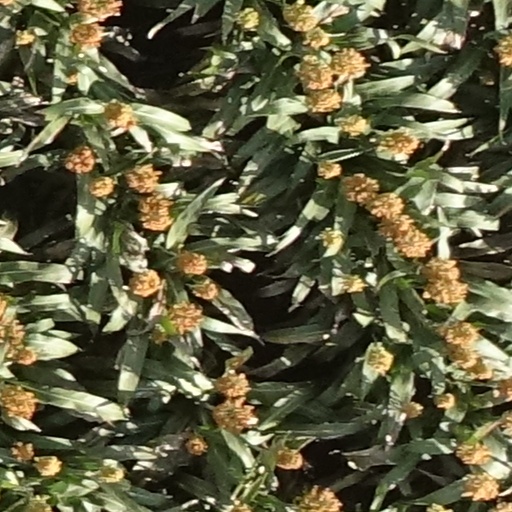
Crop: sorghum